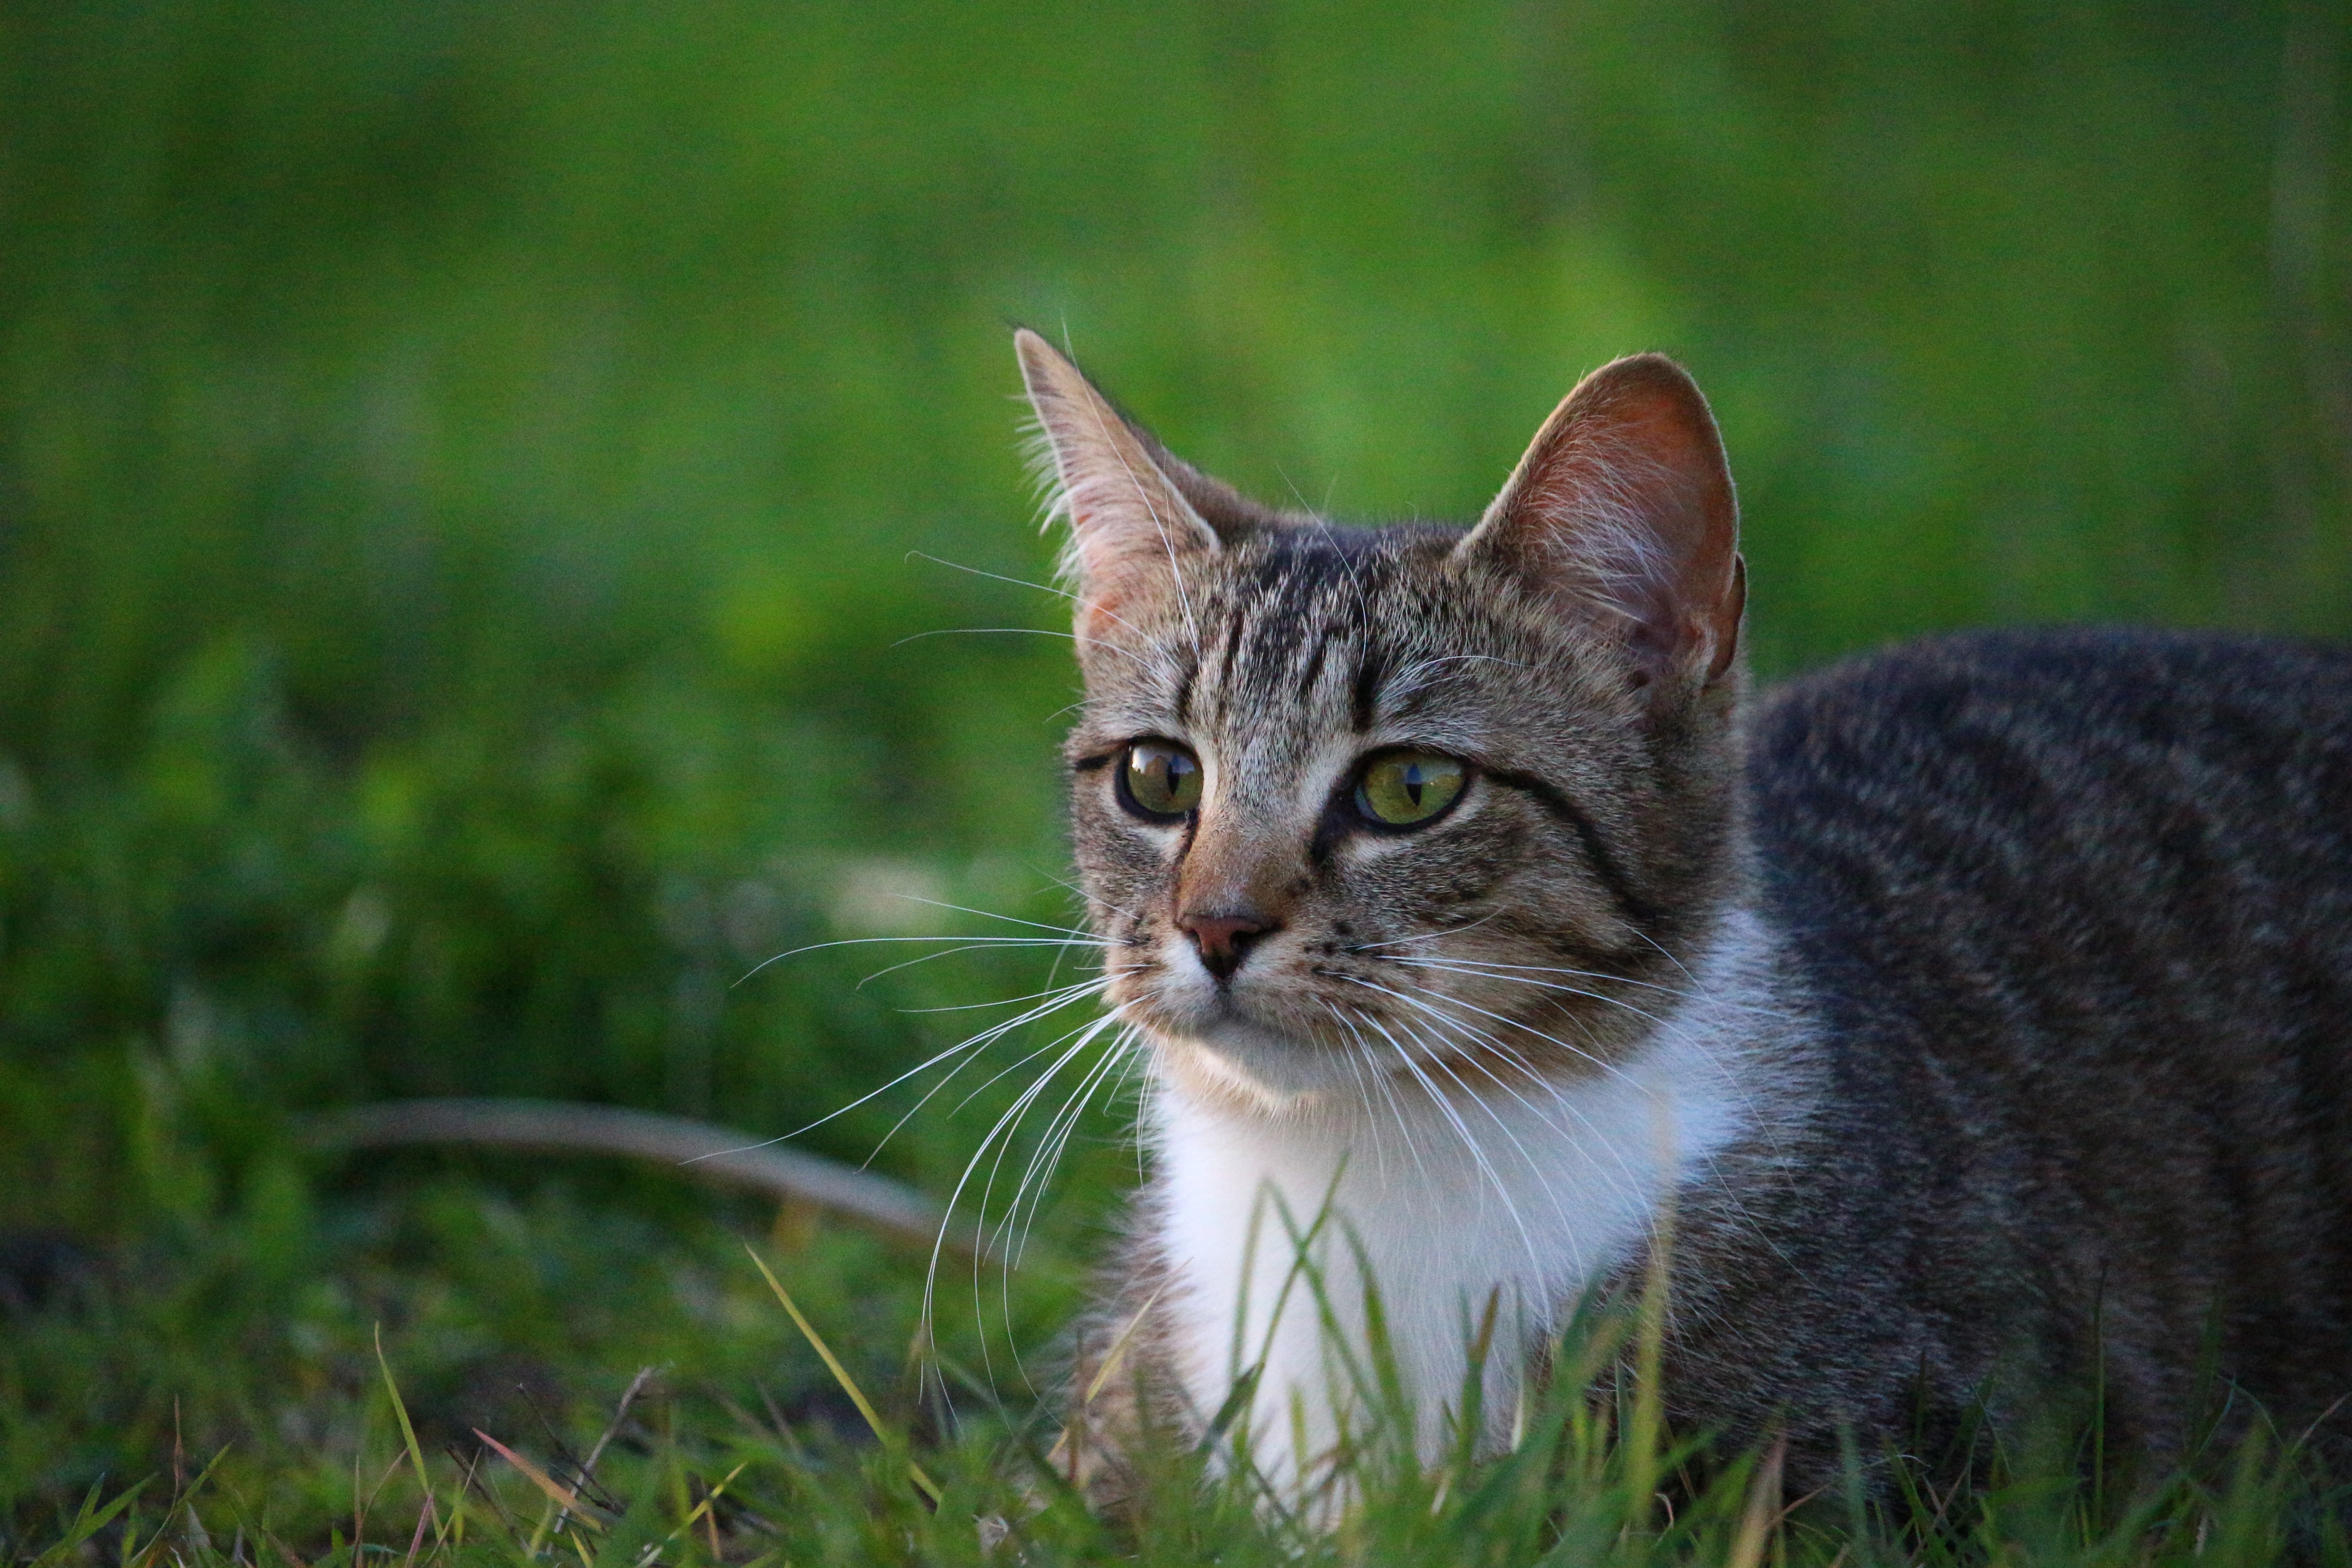
grass, kitten, cat, mammal, fauna, whiskers, vertebrate, mieze, domestic cat, mackerel, tiger cat, young cat, tabby cat, european shorthair, wild cat, lauer, small to medium sized cats, cat like mammal, carnivoran, domestic short haired cat, pixie bob, rusty spotted cat